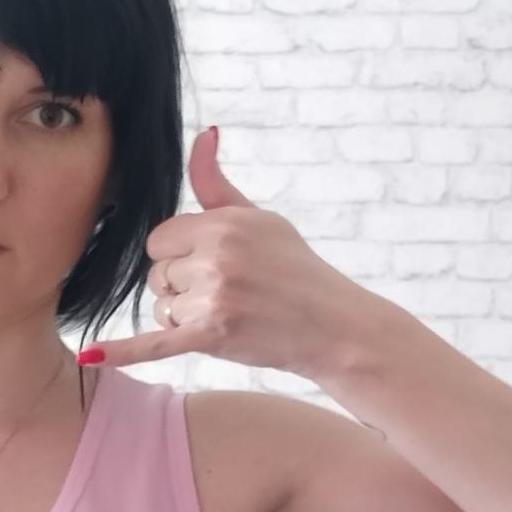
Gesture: call